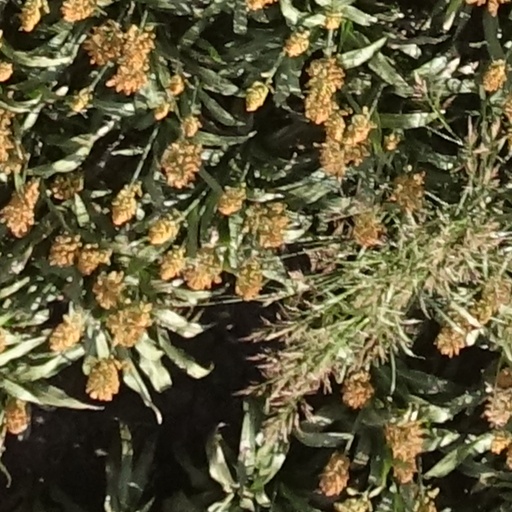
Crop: sorghum